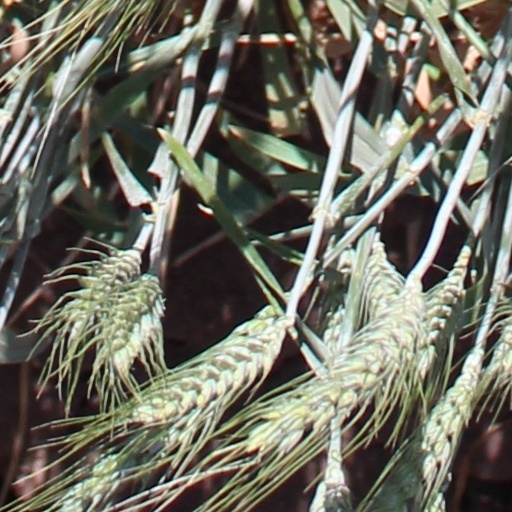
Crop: wheat